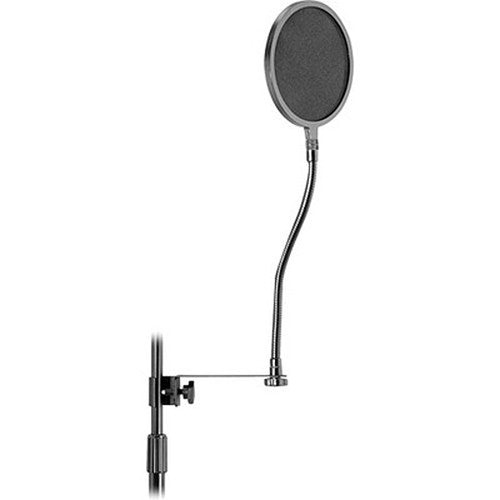
On-Stage ASVS6-GB Pop Blocker Filter with Bar Clamp and 13" Gooseneck
Reduces Pops and Plosives Large 6" Hoop Flexible Gooseneck Additional Information: PLU: ASVS6GB
Brand: On-Stage
Category: Electronics > Audio > Audio Accessories > Microphone Accessories > Pop Filters